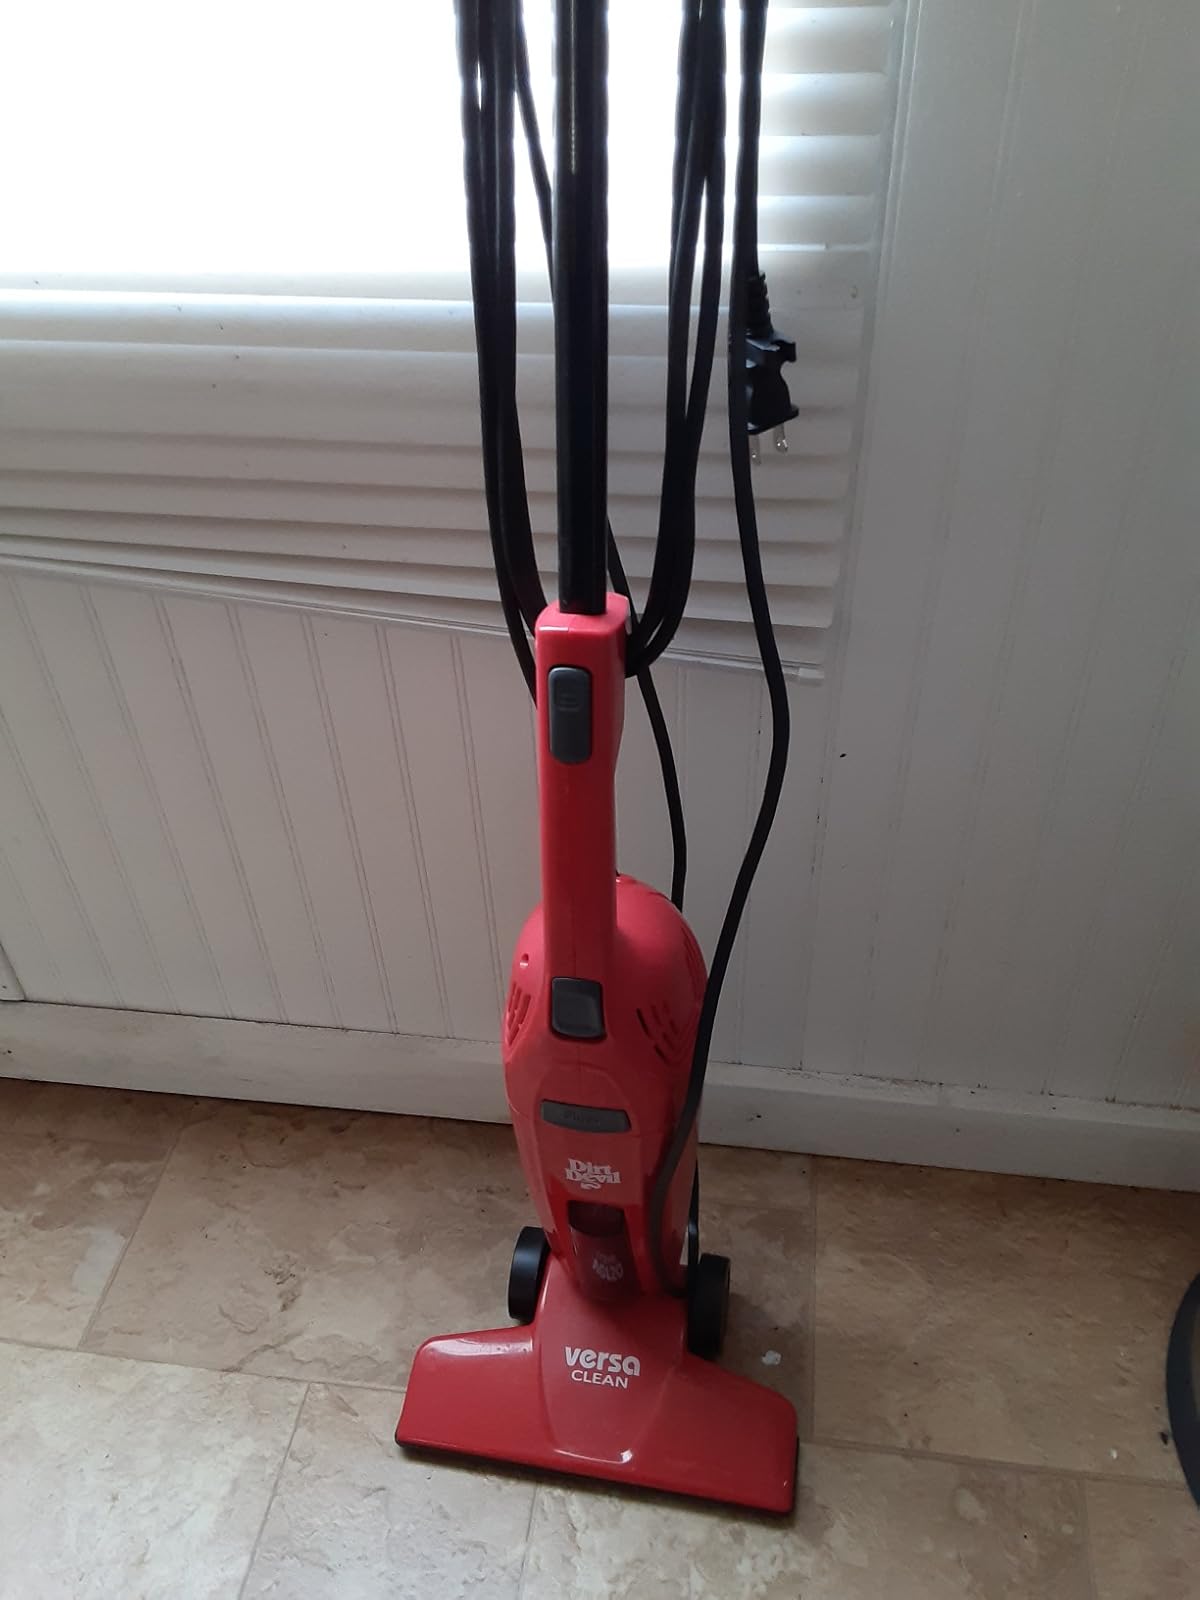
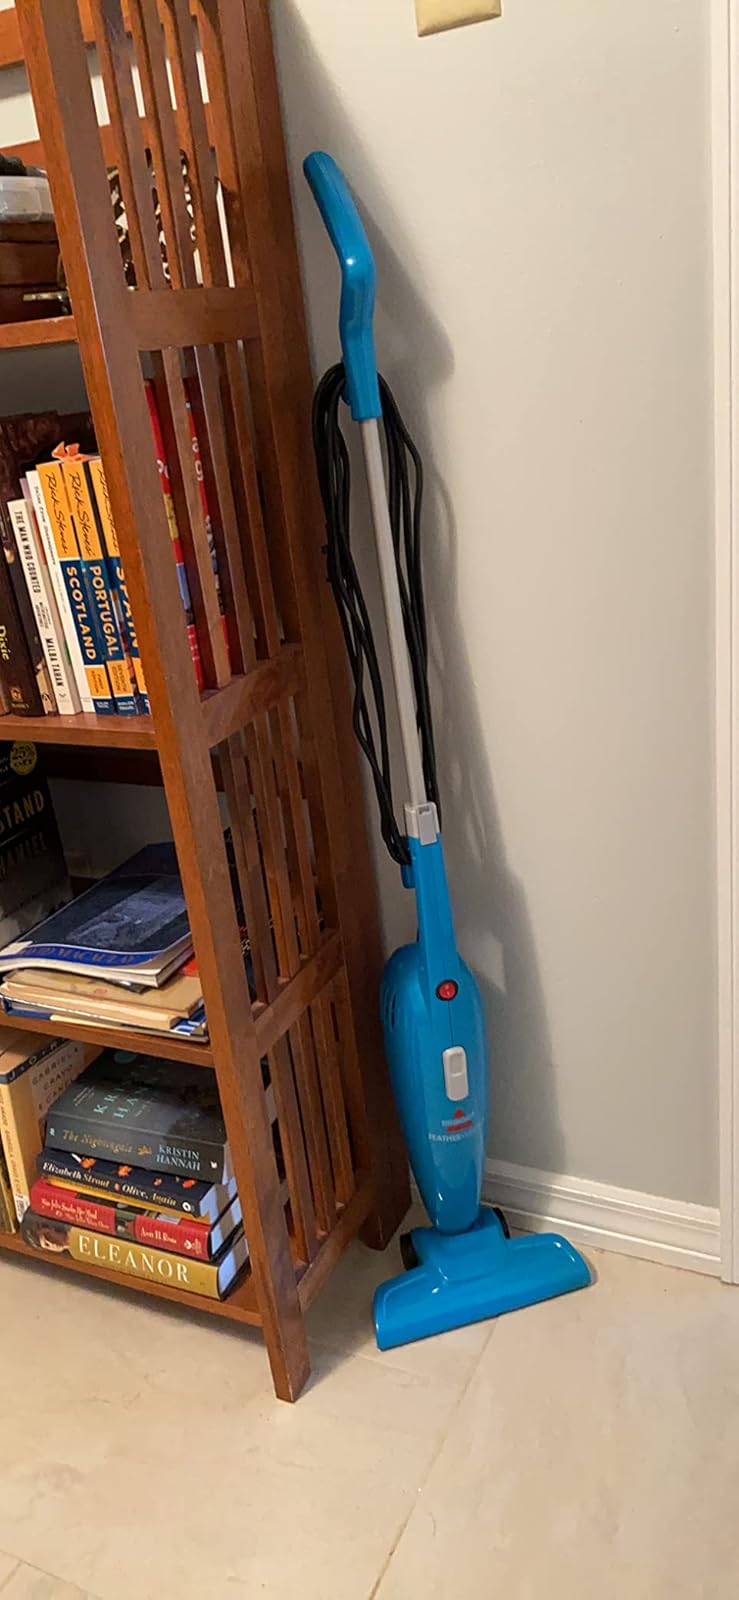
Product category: items_vacuum
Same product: no